Samuel Akinbinu

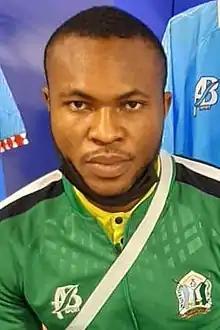
Akinbinu with Djibouti in 2021

Samuel Temidayo Feargod Akinbinu (born 6 June 1999) is a footballer who plays as a forward for Djibouti Premier League club Arta/Solar7. Born in Nigeria, he represents the Djibouti national team.